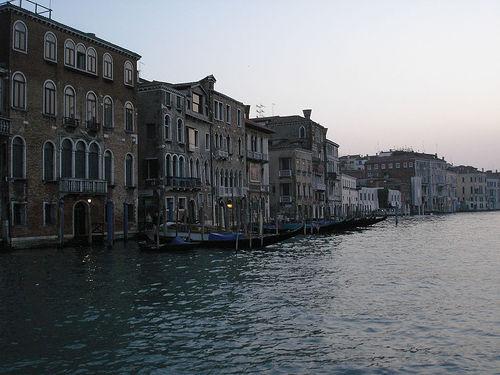
Weather: sun or clear